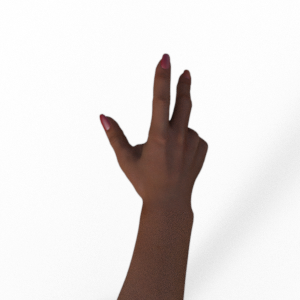
Label: scissors